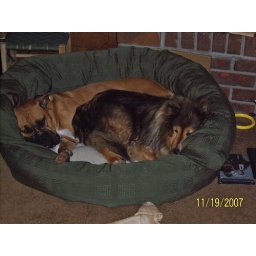
Gracie and Maddie (usually enemies) in the new dog bed bought for Gracie